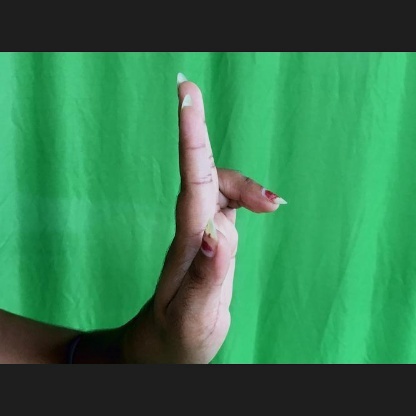
Mudra: Ardhapathaka